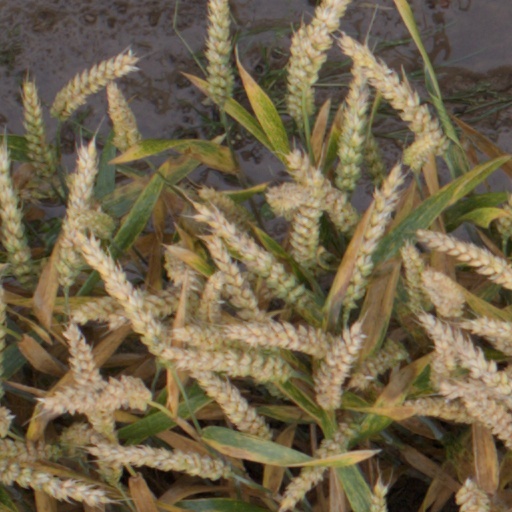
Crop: wheat